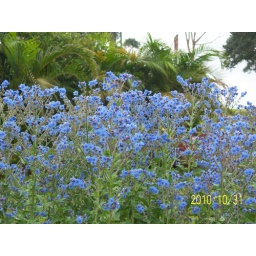
blue flowers in coorg